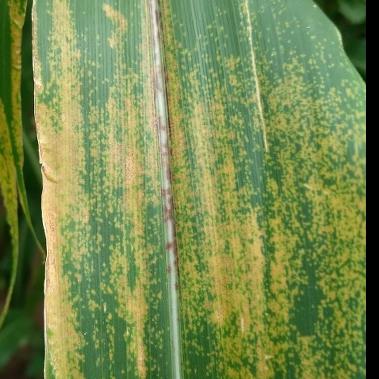
Crop: Maize
Condition: rust-d